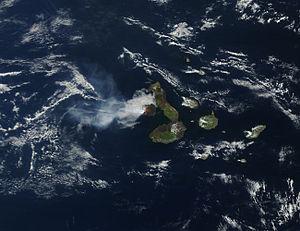
La Cumbre est un volcan d'Équateur situé sur l'île Fernandina, dans l'archipel des Galápagos.